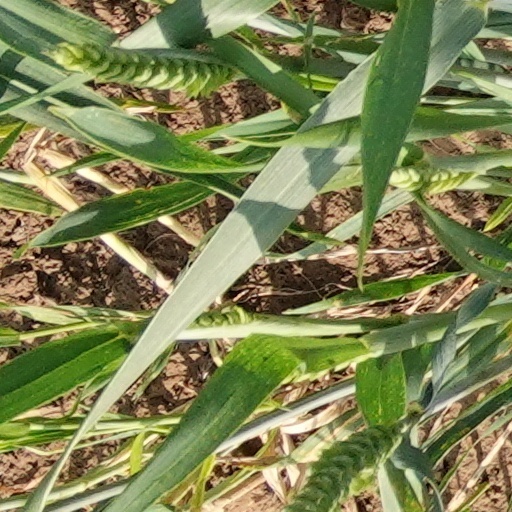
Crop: wheat